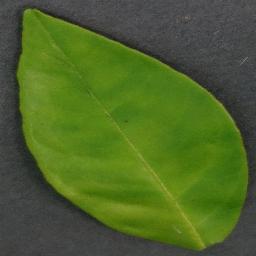
Label: Orange___Haunglongbing_(Citrus_greening)